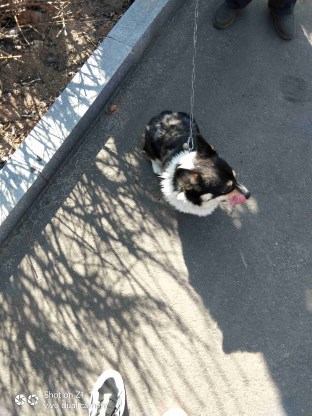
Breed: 2909-n000116-Cardigan